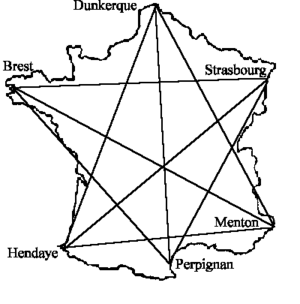
cartes des 9 Diagonales de France
Les Diagonales de France sont neuf parcours cyclistes, correspondant à un découpage de l'hexagone français en 9 diagonales.